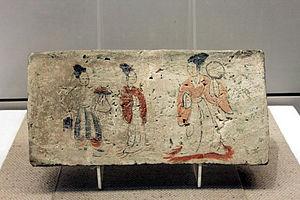
Le royaume de Wei, également appelé Cao Wei, est un des royaumes qui régnaient sur la Chine pendant la période des Trois Royaumes. Avec sa capitale à Luòyáng, ce royaume fut établi par Cao Pi en 220, à partir des bases posées par son père Cao Cao. Cette dénomination apparaît en 213, lorsque les exploitations féodales de Cao Cao prennent le nom de Wei ; les historiens ajoutent souvent le préfixe Cao afin de distinguer ce royaume des autres États que l'histoire de la Chine a également connus sous le nom de Wei, par exemple les précédents États de Wei durant la période des royaumes combattants, et plus tard l'État de la dynastie Wei du Nord. En 220, lorsque Cao Pi déposséda le dernier empereur de la dynastie Han, Wei est devenu le nom de la nouvelle dynastie qu'il fonda. Cette dynastie fut saisie et contrôlée par la famille Sima en 249, jusqu'à ce qu'elle fût renversée et soit devenue une partie de la dynastie Jin en 265.